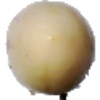
Label: Pepino 1